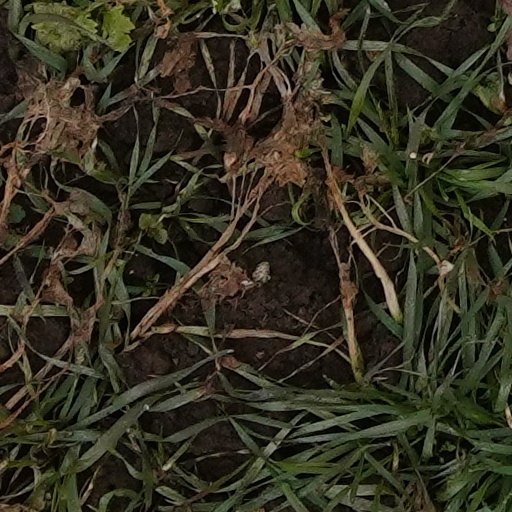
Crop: wheat